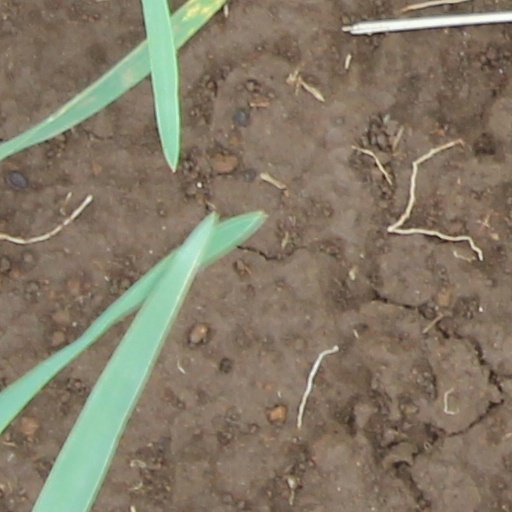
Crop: wheat